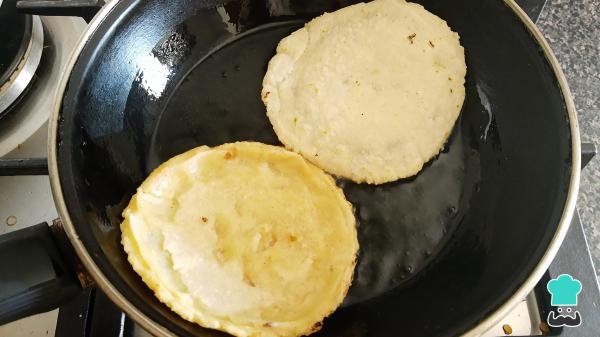
Ahora ya puedes ponerles el guiso que prefieras, pero si quieres aun una textura más crocante, calienta aceite o manteca en un sartén y fríelos por unos segundos, luego quita el exceso de aceite con papel de cocina.